Gunung Mas Regency

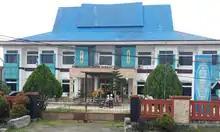
Kuala Kurun Regional Hospital

There are two hospitals, one polyclinic, 86 puskesmas, and seven pharmacies in the regency. The main hospital of the regency, Kuala Kurun Regional Hospital, is located in the town of Kuala Kurun and classified as C-class hospital by Ministry of Health. The other hospital, Pratama Tumbang Talaken Hospital, is a private hospital located in Manuhing district and classified as D-class. The regency had a life expectancy of 70.40 years in 2021, close to the national average.